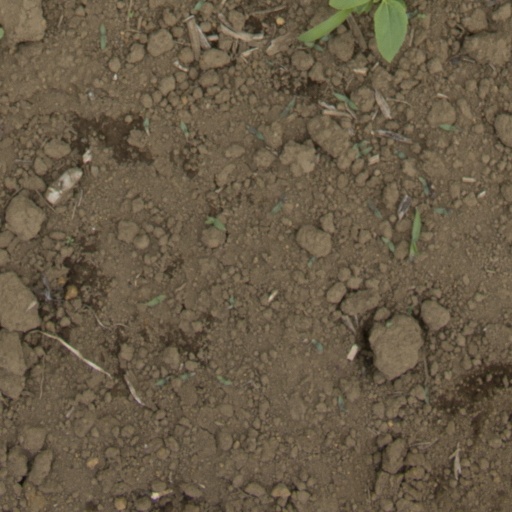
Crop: Jerusalem artichoke